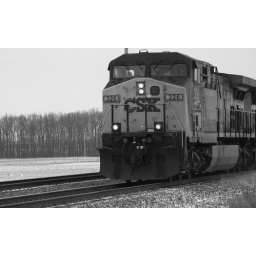
Train in black and white